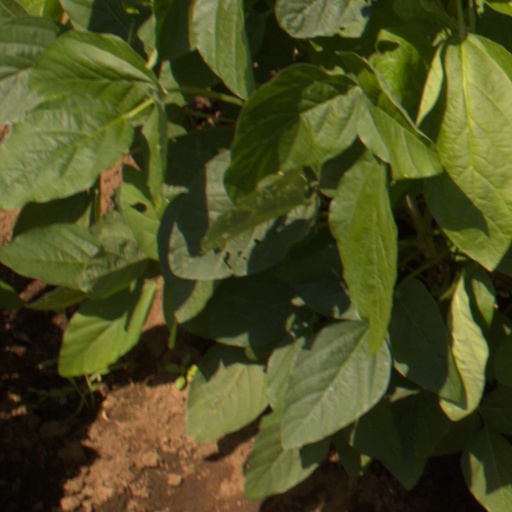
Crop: soybean